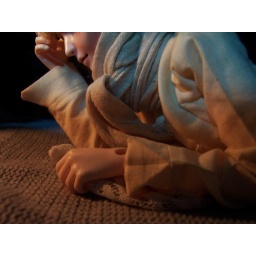
That's his hat he's holding.Winter Hobbies:1. Building fires2. Laying in front of fires.Doll: Resinsoul Lan - boy